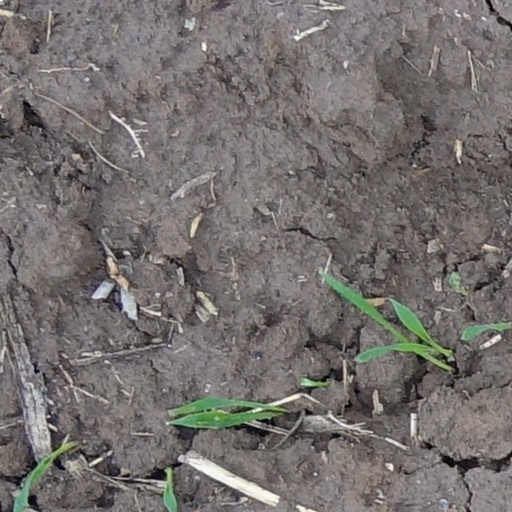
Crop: wheat